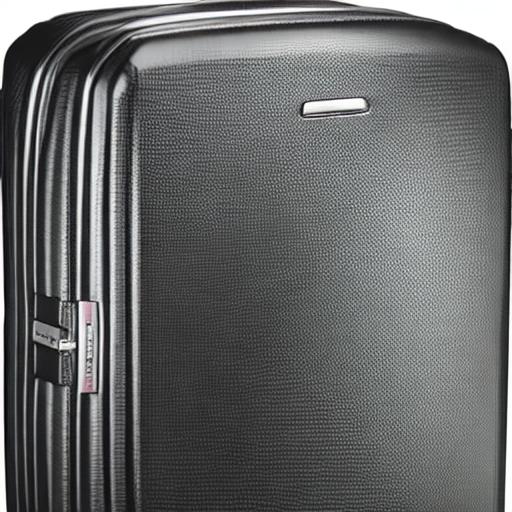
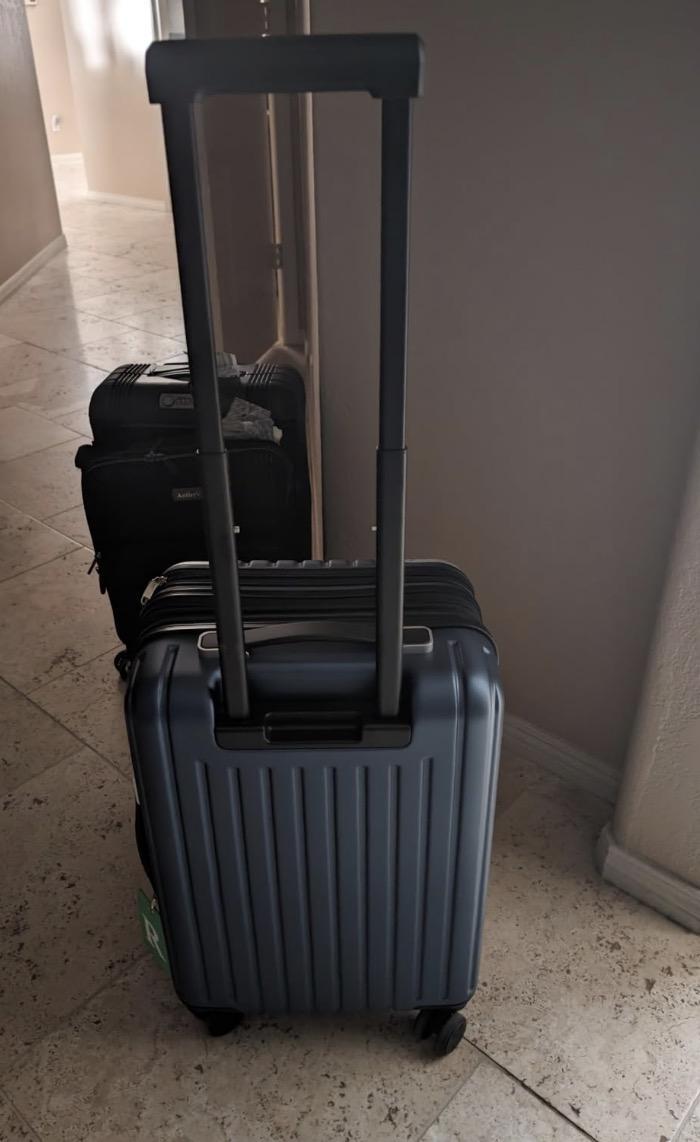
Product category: items_tea
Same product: no